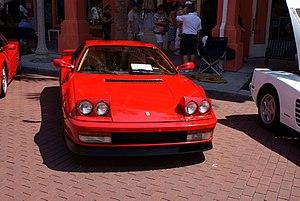
La Ferrari Testarossa est une voiture de sport du constructeur automobile italien Ferrari. Présentée au Mondial de l'automobile de Paris en 1984, et produite à 7177 exemplaires jusqu'en 1996, elle est l'avant-dernière création du Commendatore Enzo Ferrari avant la Ferrari F40 de 1987.